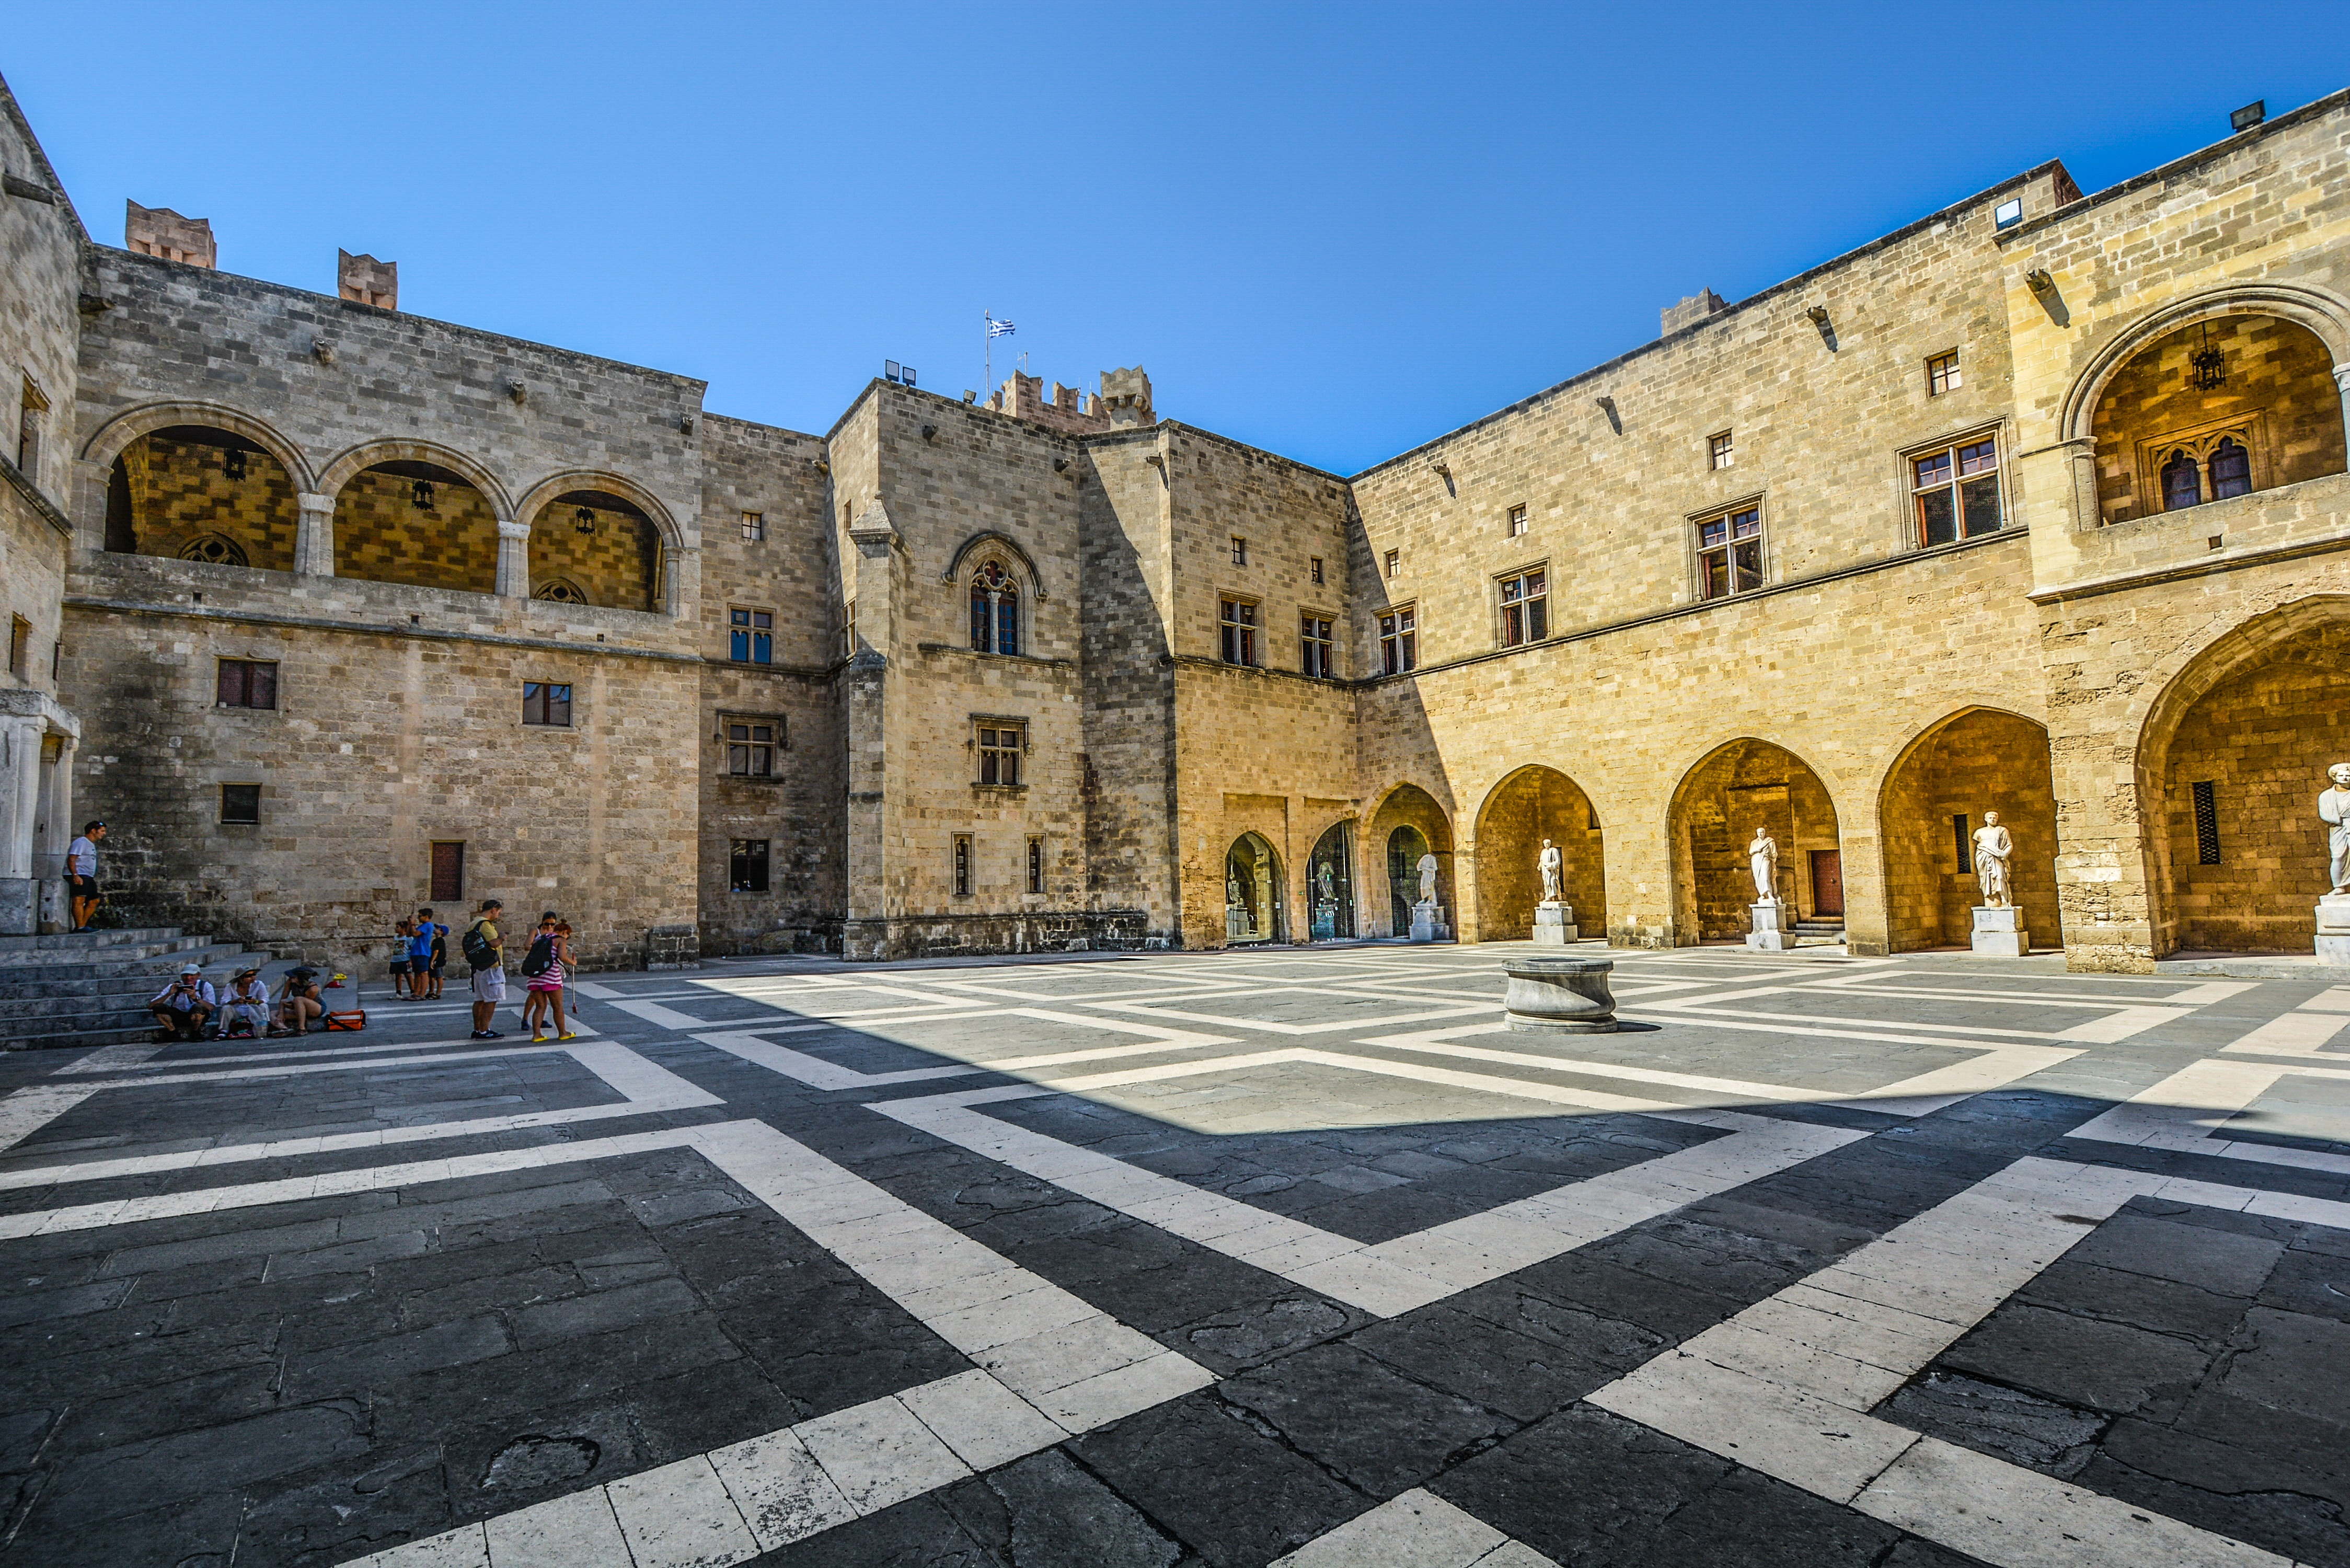
historic site, town, landmark, building, architecture, town square, plaza, ancient history, basilica, place of worship, cathedral, monastery, facade, church, palace, arch